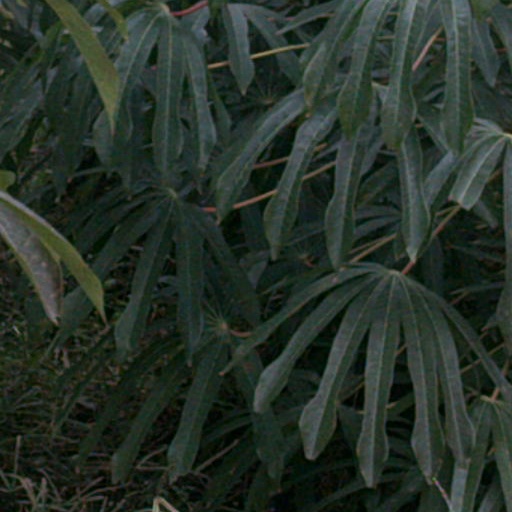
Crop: cassava